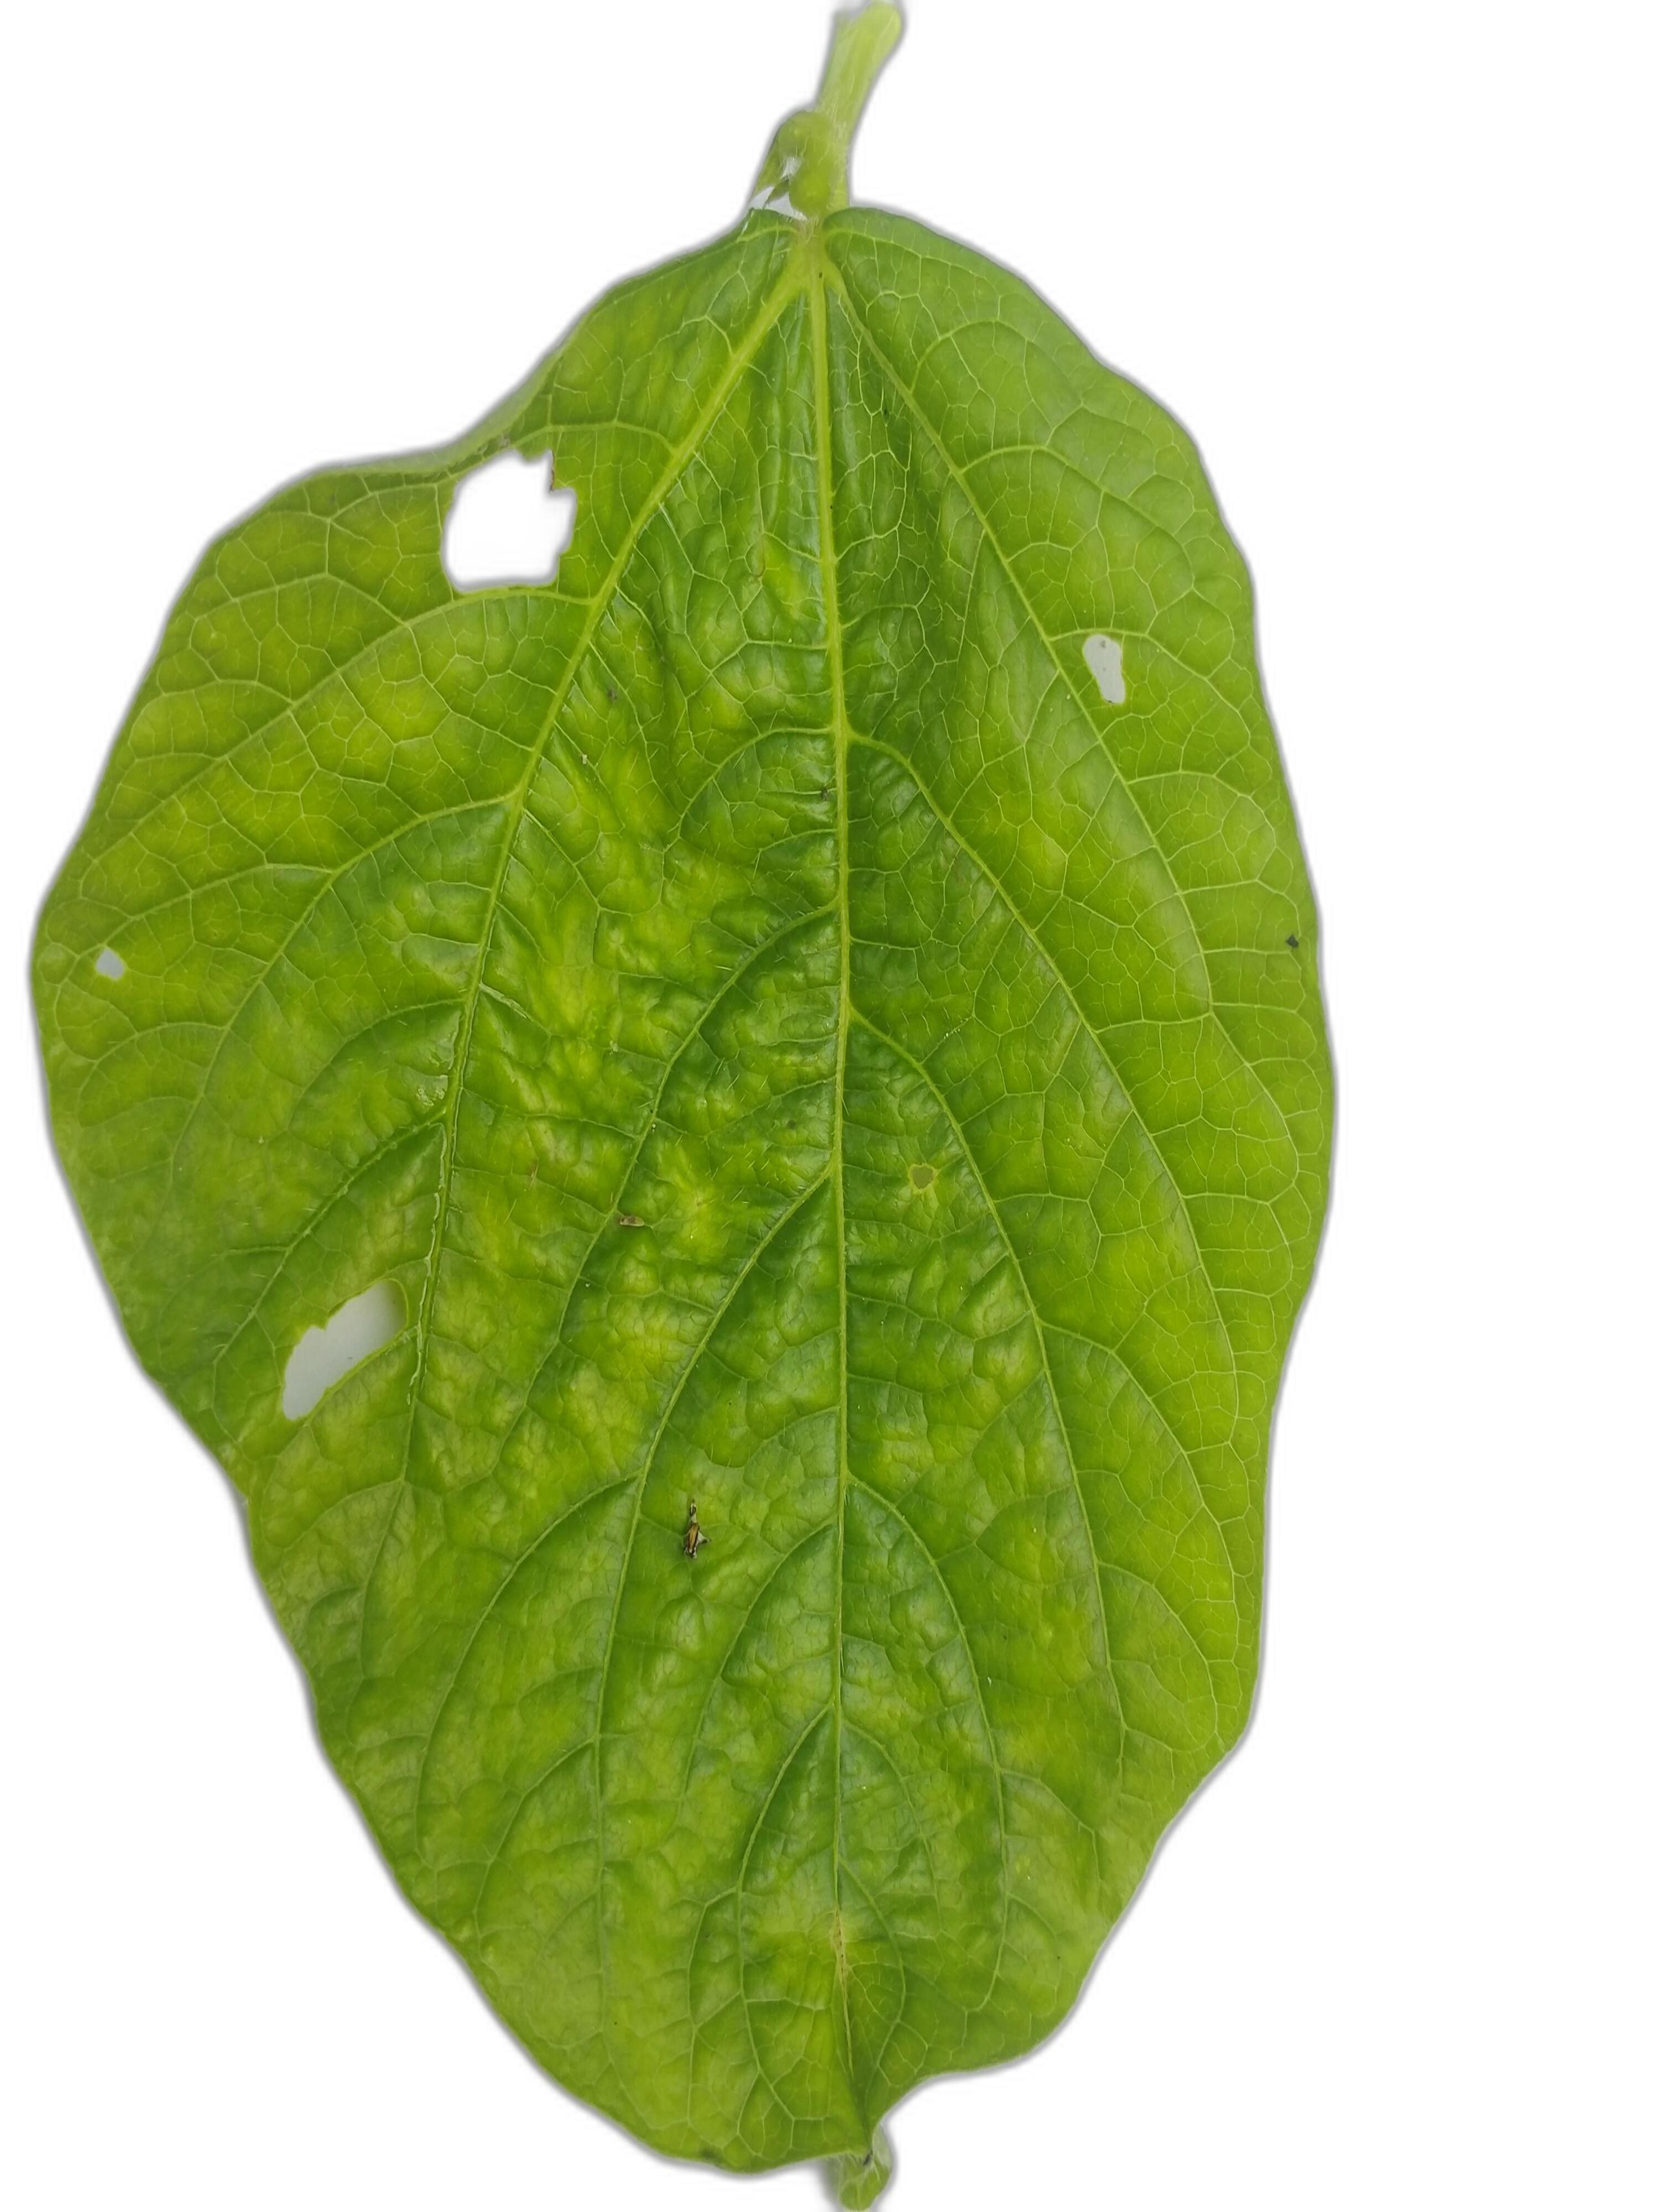
Label: Leaf Crinkle